Glottiphyllum suave

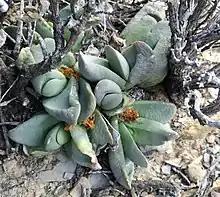
Large specimen showing the typical grey-green distichous leaves

Each growth point bears a small number of compact, fleshy leaves, in two parallel, opposite rows (distichous leaf arrangement).